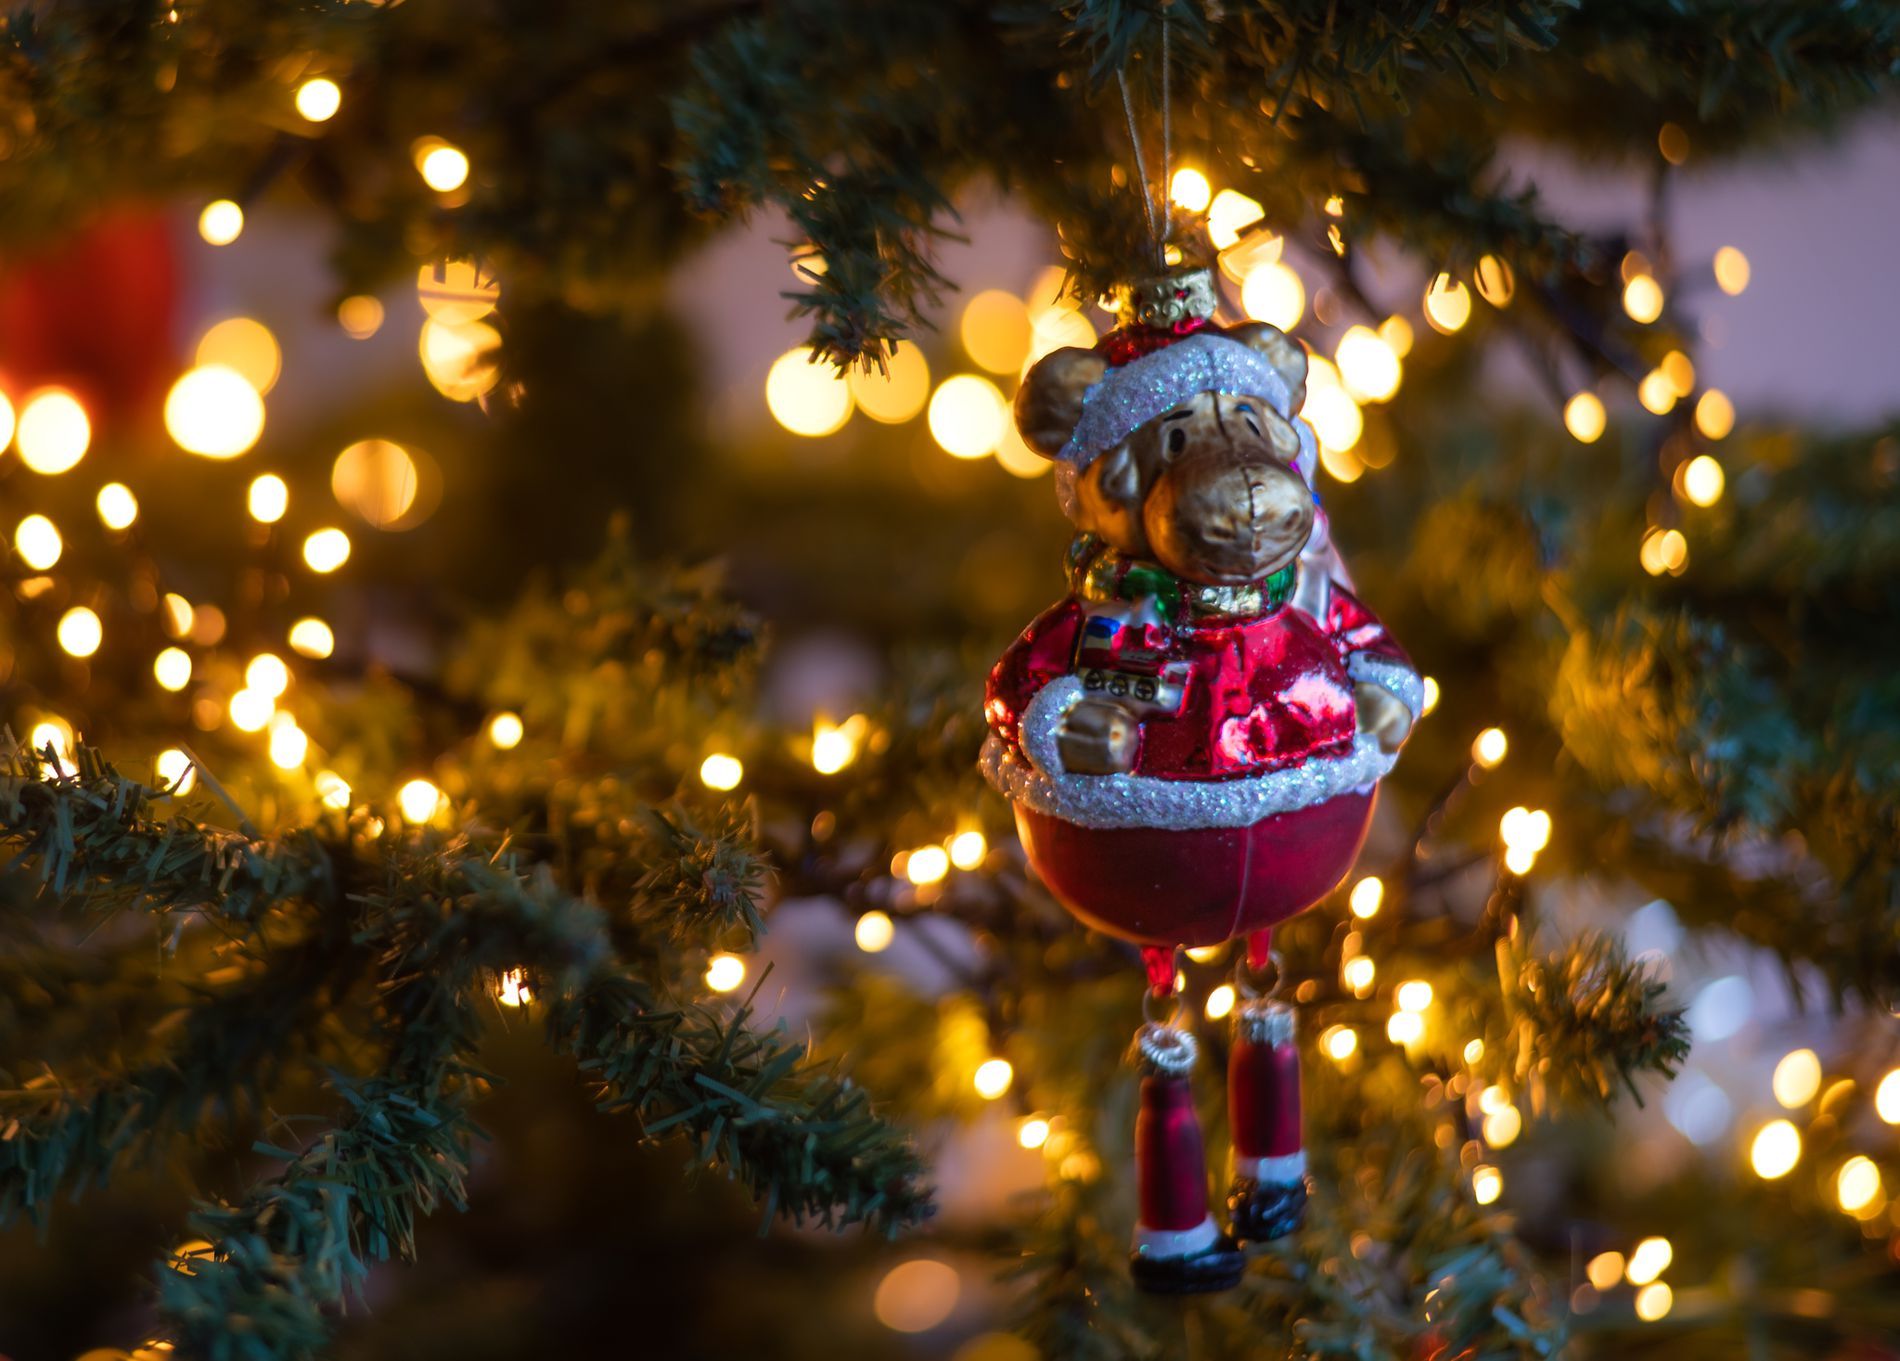
Christmas tree decoration
A Christmas ornament of a golden reindeer in red clothes hung from a Christmas tree with Christmas lights in the background.
A landscape photo captured by a close-up zoom-in view focused on a Christmas ornament with a multicolor color palette and a Christmas tree background with a green and yellow color palette. It inspires hope and happiness with a joyful atmosphere.
Labels: Lighting, Plant, Tree, Accessories, Christmas, Christmas Decorations, Festival, Person, Ornament, Christmas Tree, Head, Christmas ornament, Christmas tree
Camera: NIKON CORPORATION NIKON Z 6_2
Lens: 50mm f/1.8G
Aperture: F1.8
Exposure: 1/30 sec
ISO: 100
Focal length: 50.0 mm